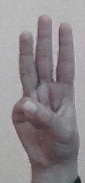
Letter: thaa